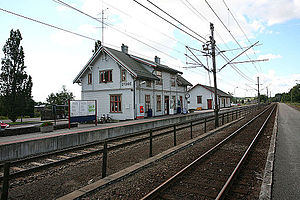
Stokke Station
Stokke Station er en jernbanestation på Vestfoldbanen, der ligger i Sandefjord kommune i Norge. Stationen består af to spor med hver sin sideliggende perron og en stationsbygning opført i hvidmalet træ efter tegninger af Balthazar Lange. Stationen betjenes af NSB's regionaltog mellem Skien og Eidsvoll.